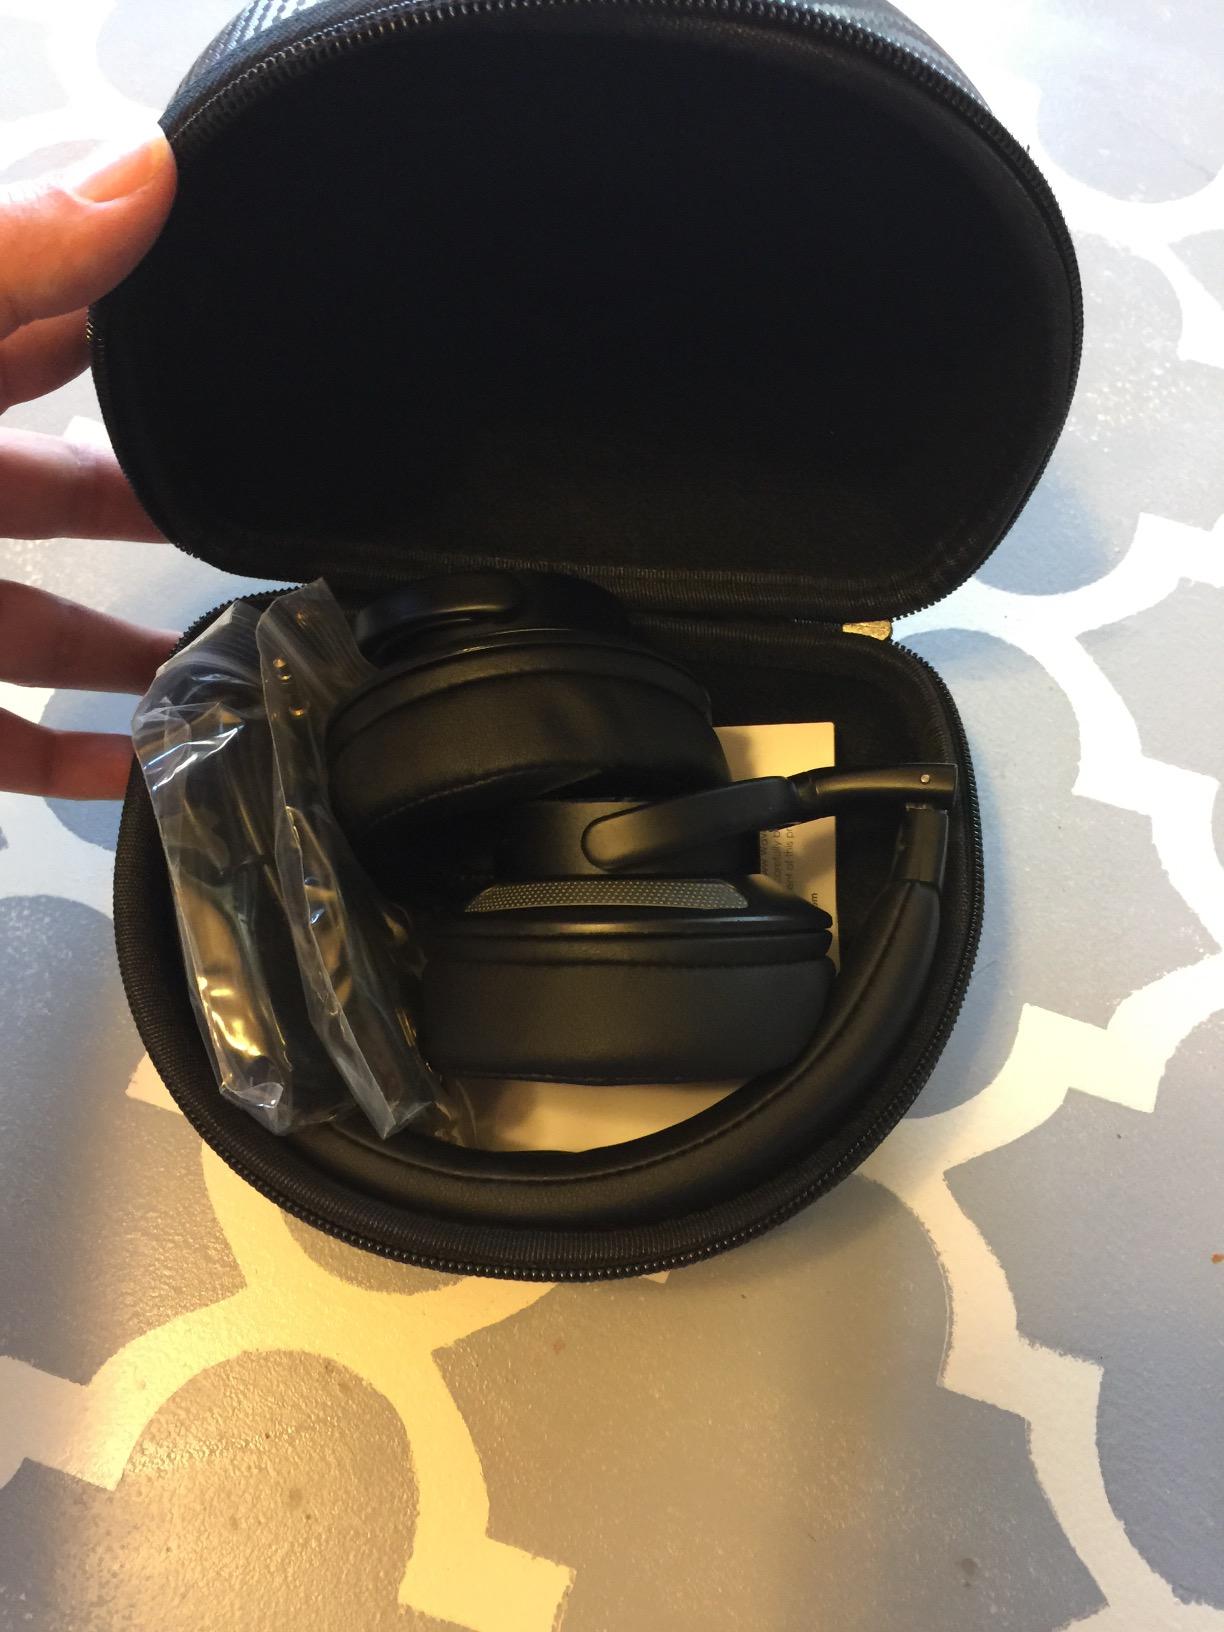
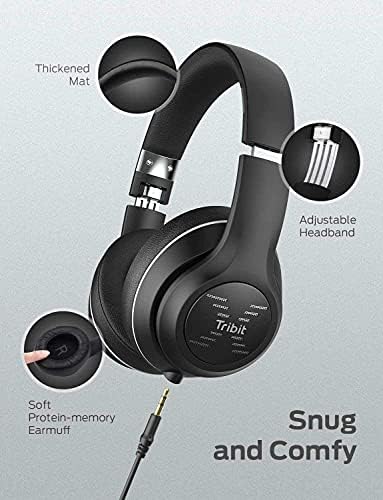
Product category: headphones
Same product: no